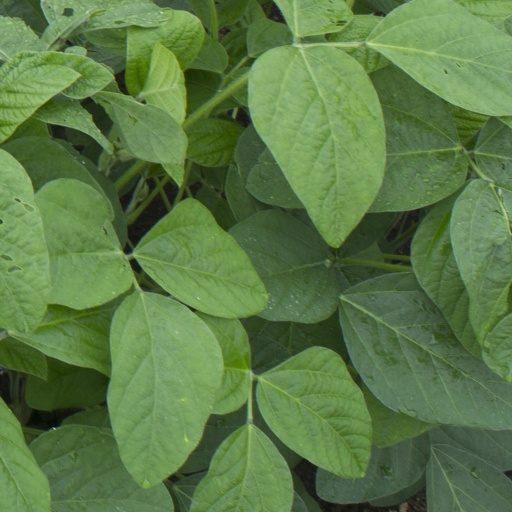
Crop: soybean